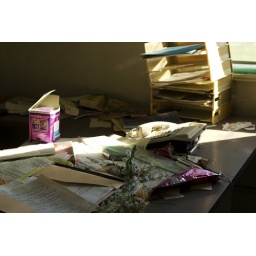
A home for boys in the Gentilly neighborhood, abandoned since Hurricane Katrina devastated it in 2005. New Orleans, LA